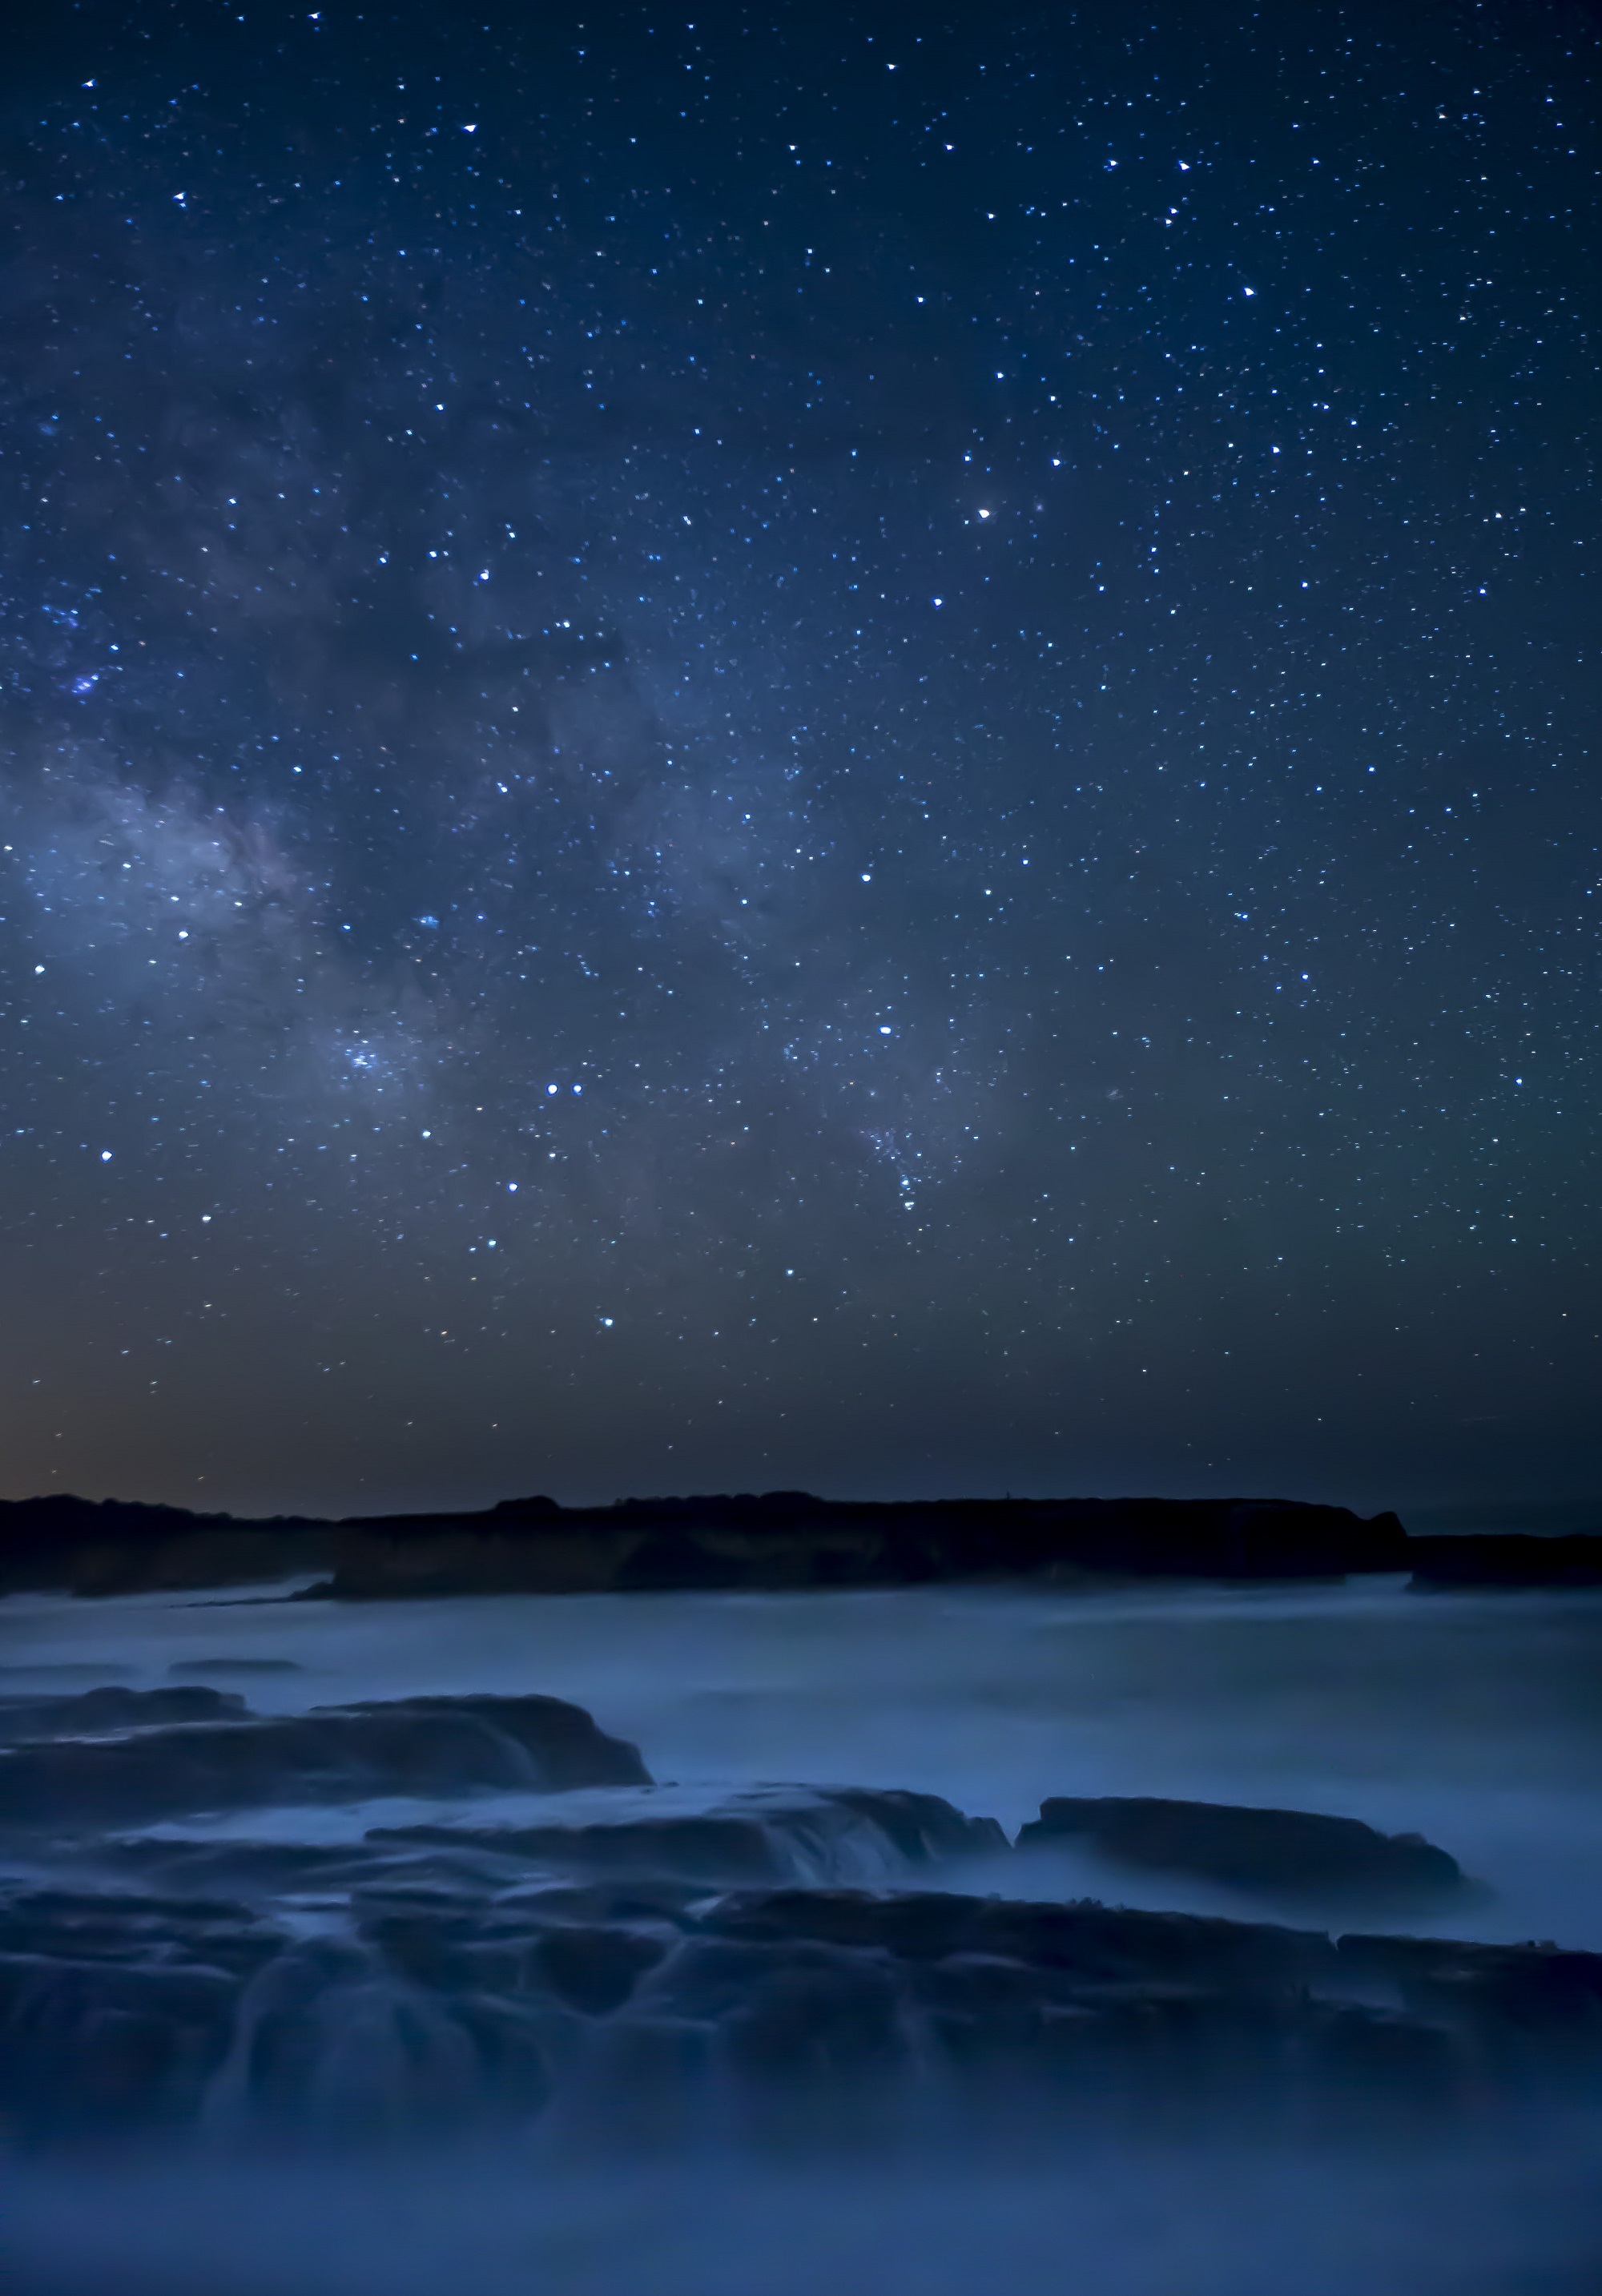
landscape, water, nature, ocean, horizon, sky, night, star, milky way, cosmos, atmosphere, scenic, space, black, galaxy, aurora, moonlight, outer space, starry, lights, astronomy, stars, silhouettes, celestial, astronomical object